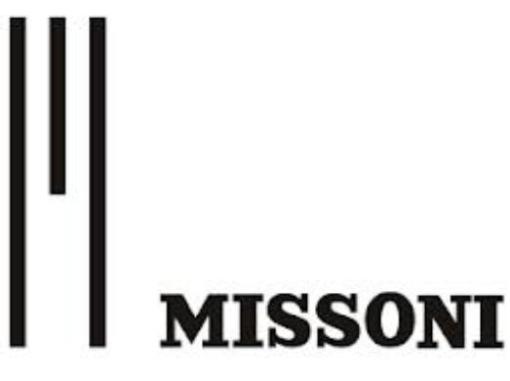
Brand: missoni
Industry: Clothes